SC Heerenveen

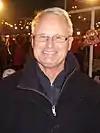
Foppe de Haan – manager from 1985 to 1988 and from 1992 until 2004 and from 2015 until 2016 "(int.)".

In 2007, SC Heerenveen created a women's football team, which competes in the Vrouwen Eredivisie, and between 2012 and 2015 in the BeNe League. While it has ranked mostly in the table's bottom positions, in 2011 it reached the national cup's final, lost against AZ. Vivianne Miedema and Sherida Spitse started their professional career at Heerenveen.